Grand View University

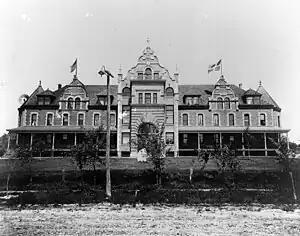
Old Main (now the Humphrey Center) circa 1900.

Humphrey Center – Formerly Old Main, the Humphrey Center is the oldest building on campus, built in 1896. The offices of Admissions, Business, Financial Aid, Registrar, President, Provost and Vice President for Academic Affairs, Vice President for Finance and Administration, and Vice President for Advancement are all located here. Humphrey is on the National Register of Historic Places, and was built in three different phases (1895, 1898, 1904). The facility underwent a complete renovation in 1998 and was named in recognition of alumnus Alice (Olson) Humphrey. The college's maintenance division is based out of a garage directly north of the building.